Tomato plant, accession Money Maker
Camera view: tilt-top (135 deg); turntable rotation: 180 degrees
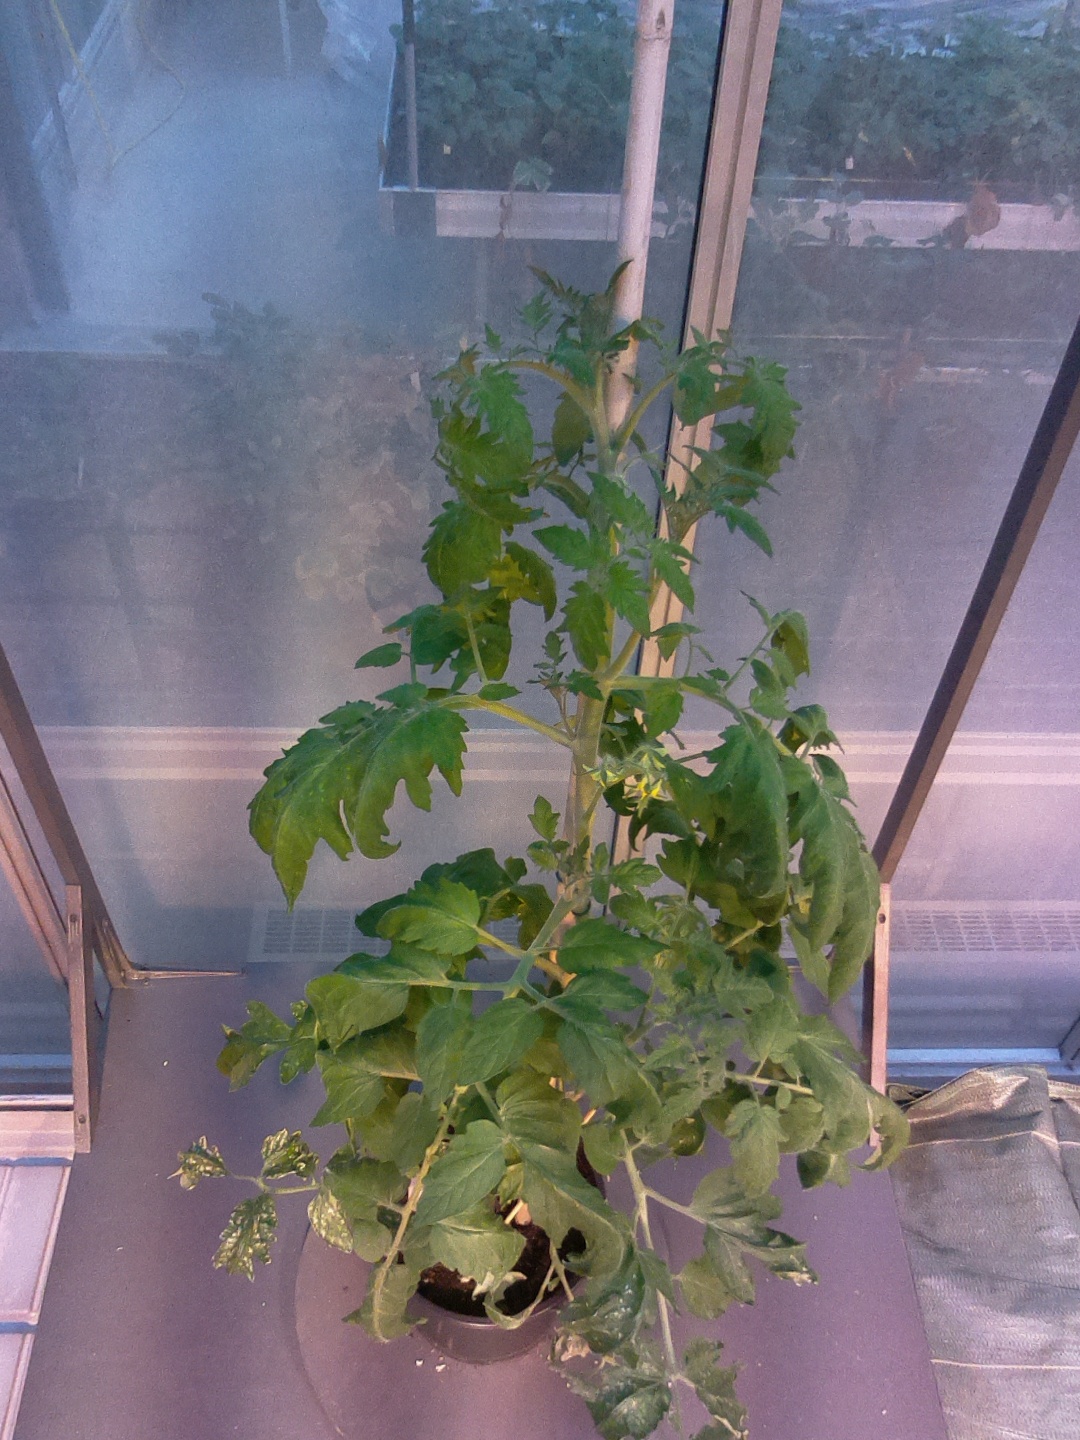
BBCH growth stage 64: 40%-50% of flowers open